Burgh on Bain

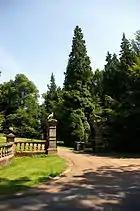
The remaining gateway to the demolished Girsby Manor

Located on a slope overlooking the Bain Valley is a Neolithic long barrow, marked on maps as a "Tumulus". On the smaller side compared to others found in Lincolnshire, the mound is 27 metres long by 14 metres wide. Today, it is obscured by a cluster of trees and has been burrowed by small animals. In addition, there are several Bronze Age round barrows.